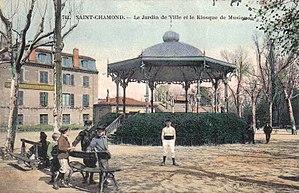
Saint-Chamond, jardin public, kiosque, école pratique, carte postale colorisée, vers 1905.
Claude Lebois, élève de l'école de Cluny puis professeur de sciences, est un pionnier de l'enseignement technique.